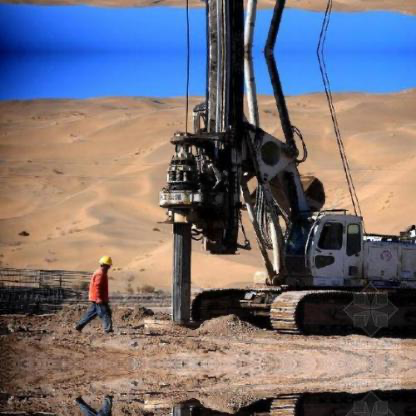
Objects in the image:
label: helmet